Mount Erebus

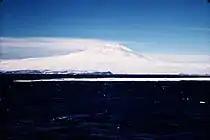

Prominent cliffs at about high on the north rim of the summit caldera of Mount Erebus. The name derives from a nearby United States Coast Guard (USCG) HH-52A helicopter (CG 1404) which lost power and crashed while enroute from McMurdo Station to Cape Bird, Jan. 9, 1971. The four crew and passengers were not injured, but the helicopter was abandoned because of its location.